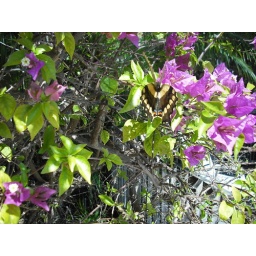
Beautiful yellow butterfly stopped by to visit us